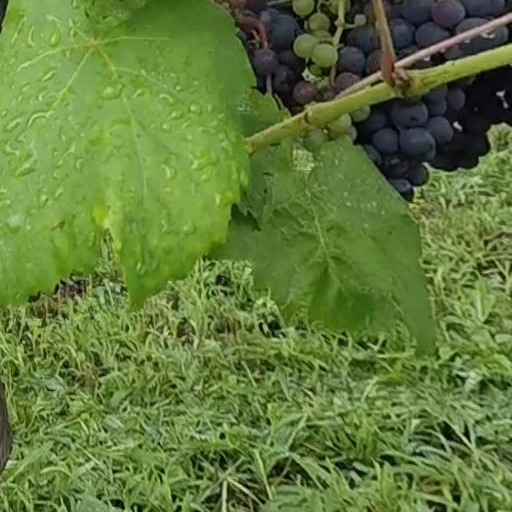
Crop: grape